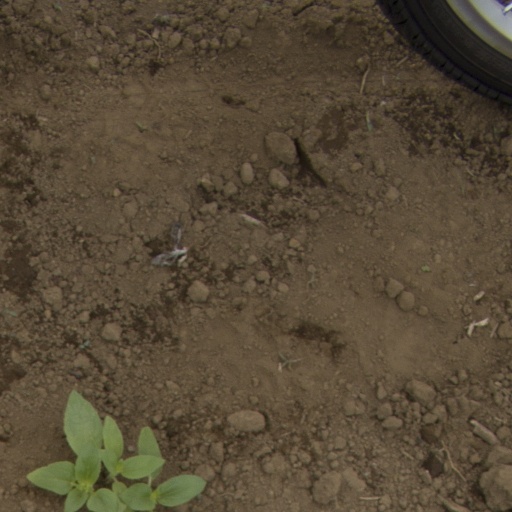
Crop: Jerusalem artichoke